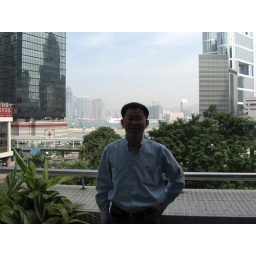
Terrence Ou standing on balcony over looking Hong Kong.